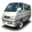
Label: automobile